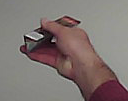
Product: toblerone_black